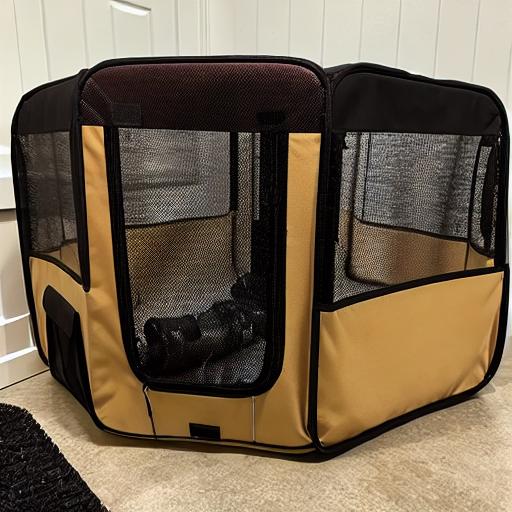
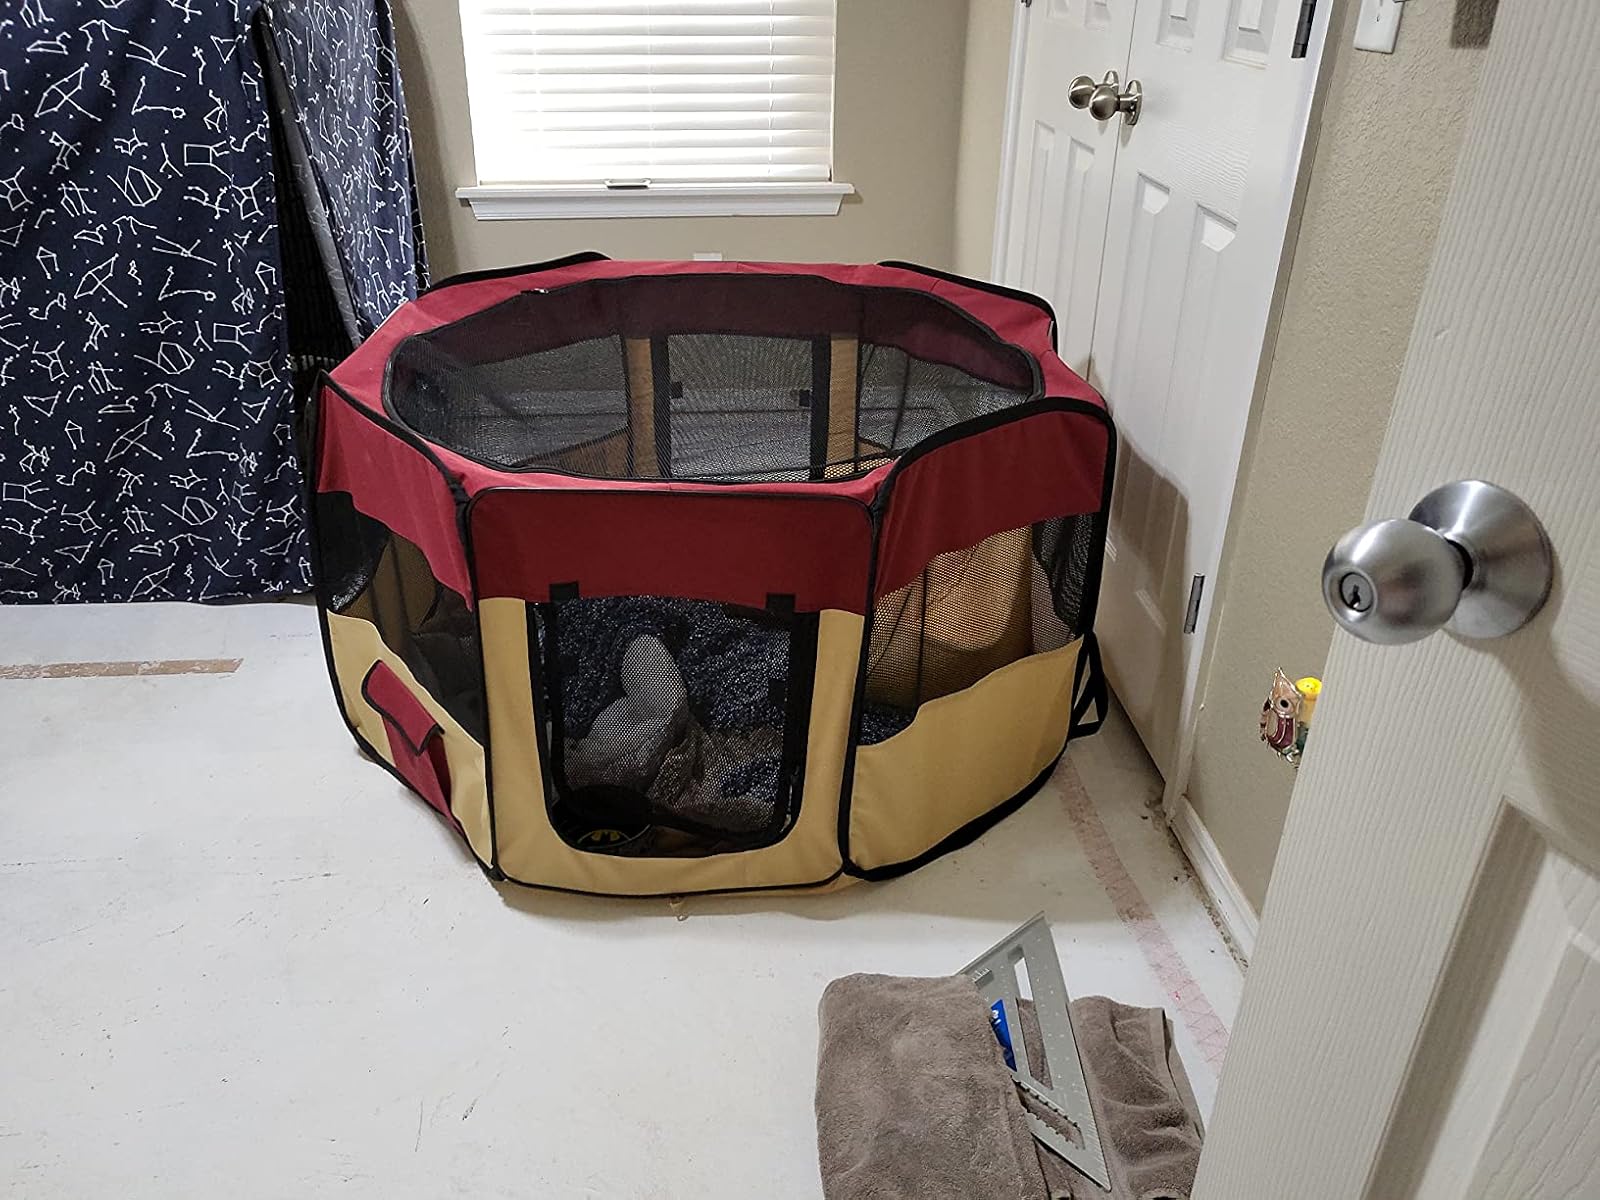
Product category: items_kennel
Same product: no